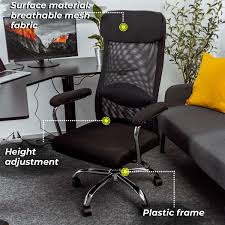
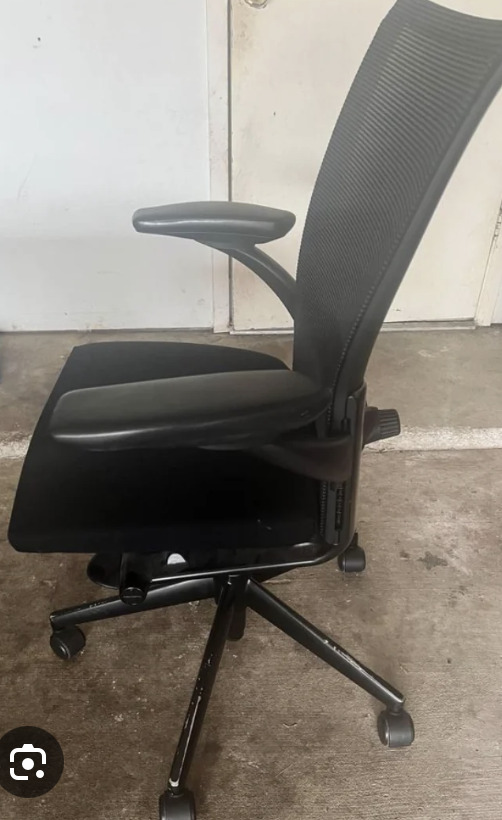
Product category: items_chair
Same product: no